Rob Oakeshott

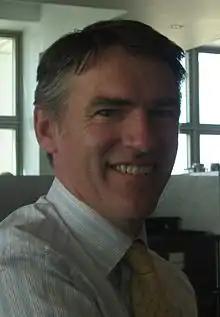

Robert James Murray Oakeshott (born 14 December 1969) is a retired Australian politician. He was the independent Member of the House of Representatives for the Division of Lyne in New South Wales from 2008, when he won the 2008 Lyne by-election, until his retirement in 2013. Oakeshott described his views as economically conservative and socially progressive.